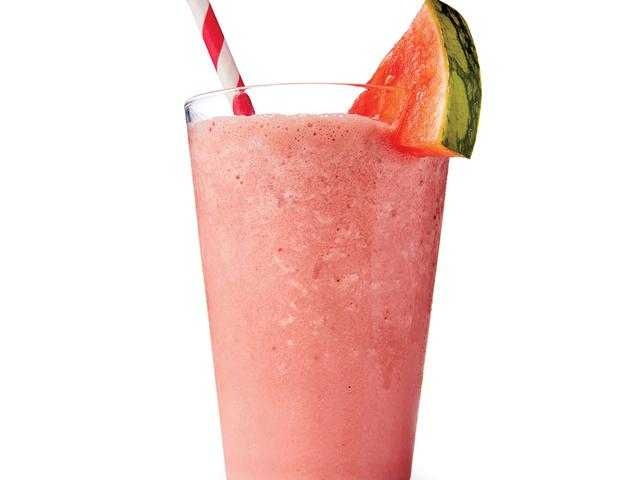
Label: Watermelon